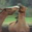
Label: horse